Nippon Menard Cosmetic Co.

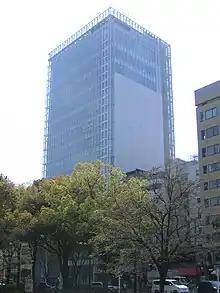
Nippon Menard Cosmetic headquarters in Nagoya

Nippon Menard Cosmetic Co., Ltd. is a cosmetics company and health foods manufacturer based in Nagoya, central Japan.